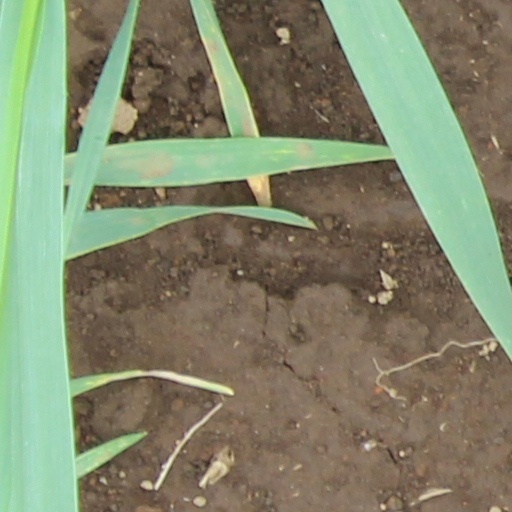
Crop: wheat